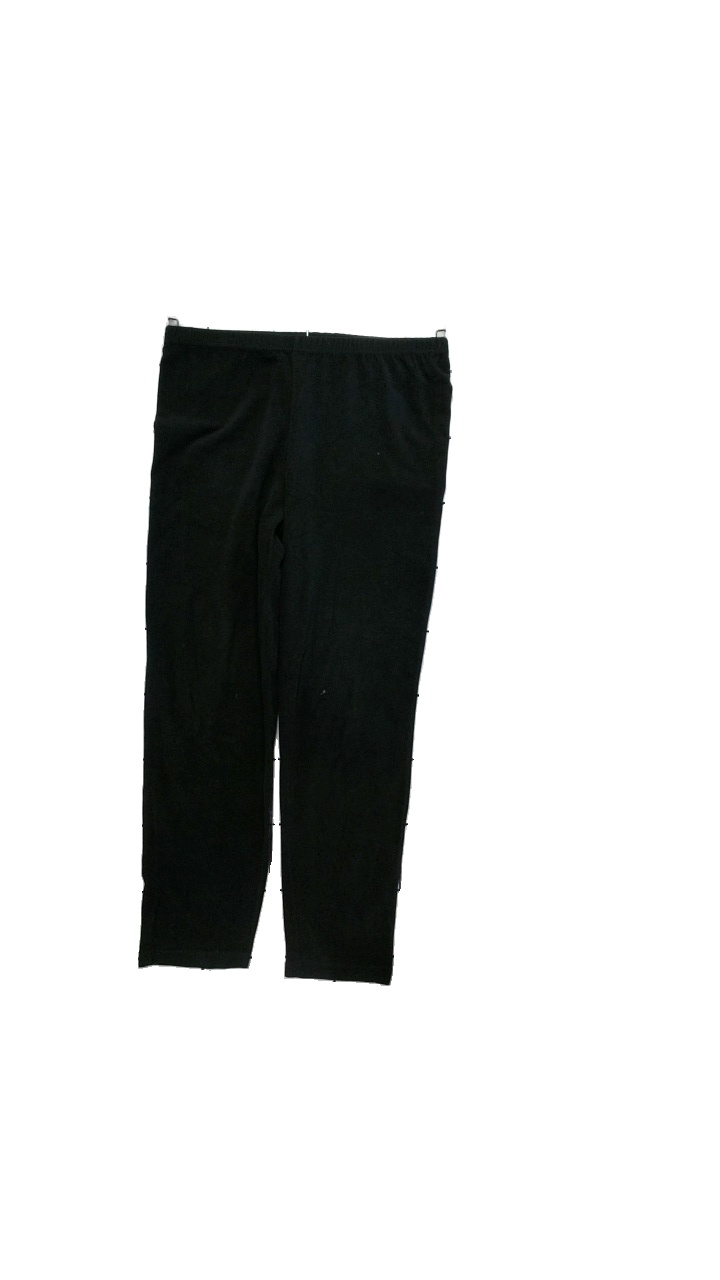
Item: Trousers (Ladies)
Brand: Mckinley (intersport)
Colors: Black
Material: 100% polyester
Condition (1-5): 3
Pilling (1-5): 4
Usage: Reuse
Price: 50-100